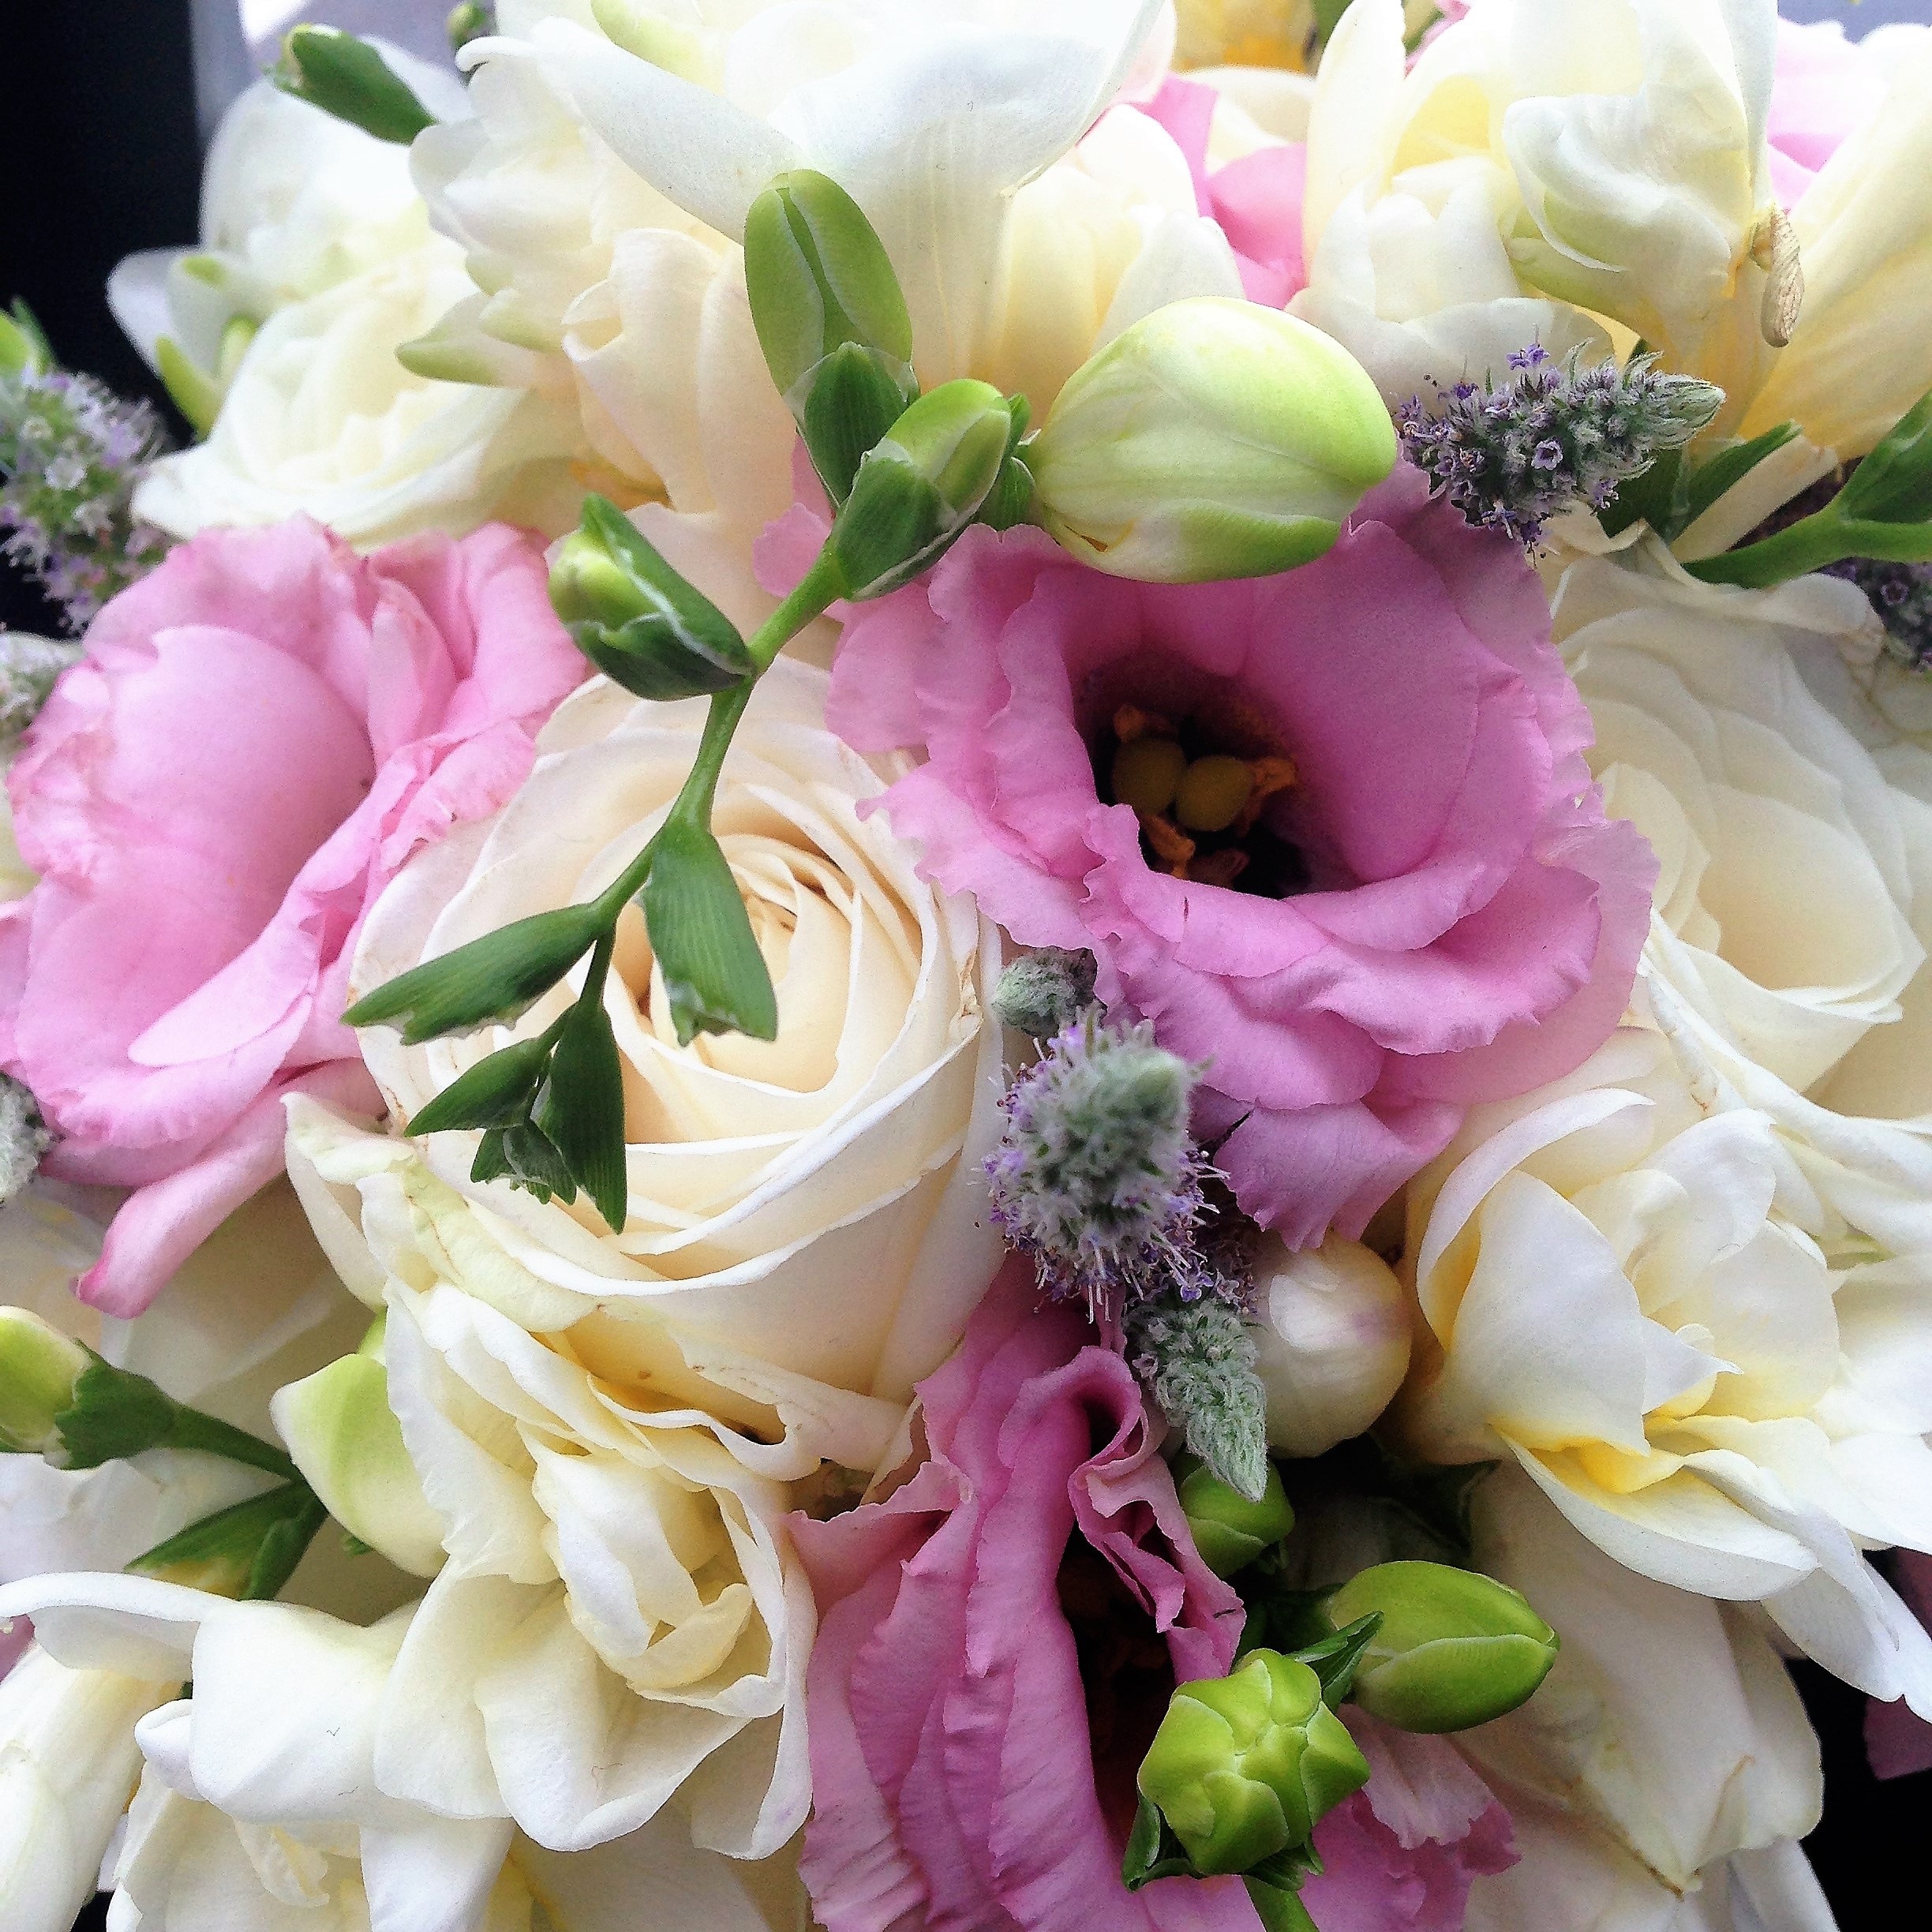
plant, white, flower, petal, love, bouquet, rose, pink, wedding, flora, flowers, roses, floristry, peony, flowering plant, garden roses, rose family, flower bouquet, cut flowers, floral design, centrepiece, rosa centifolia, rose order, flower arranging, wedding ceremony supply